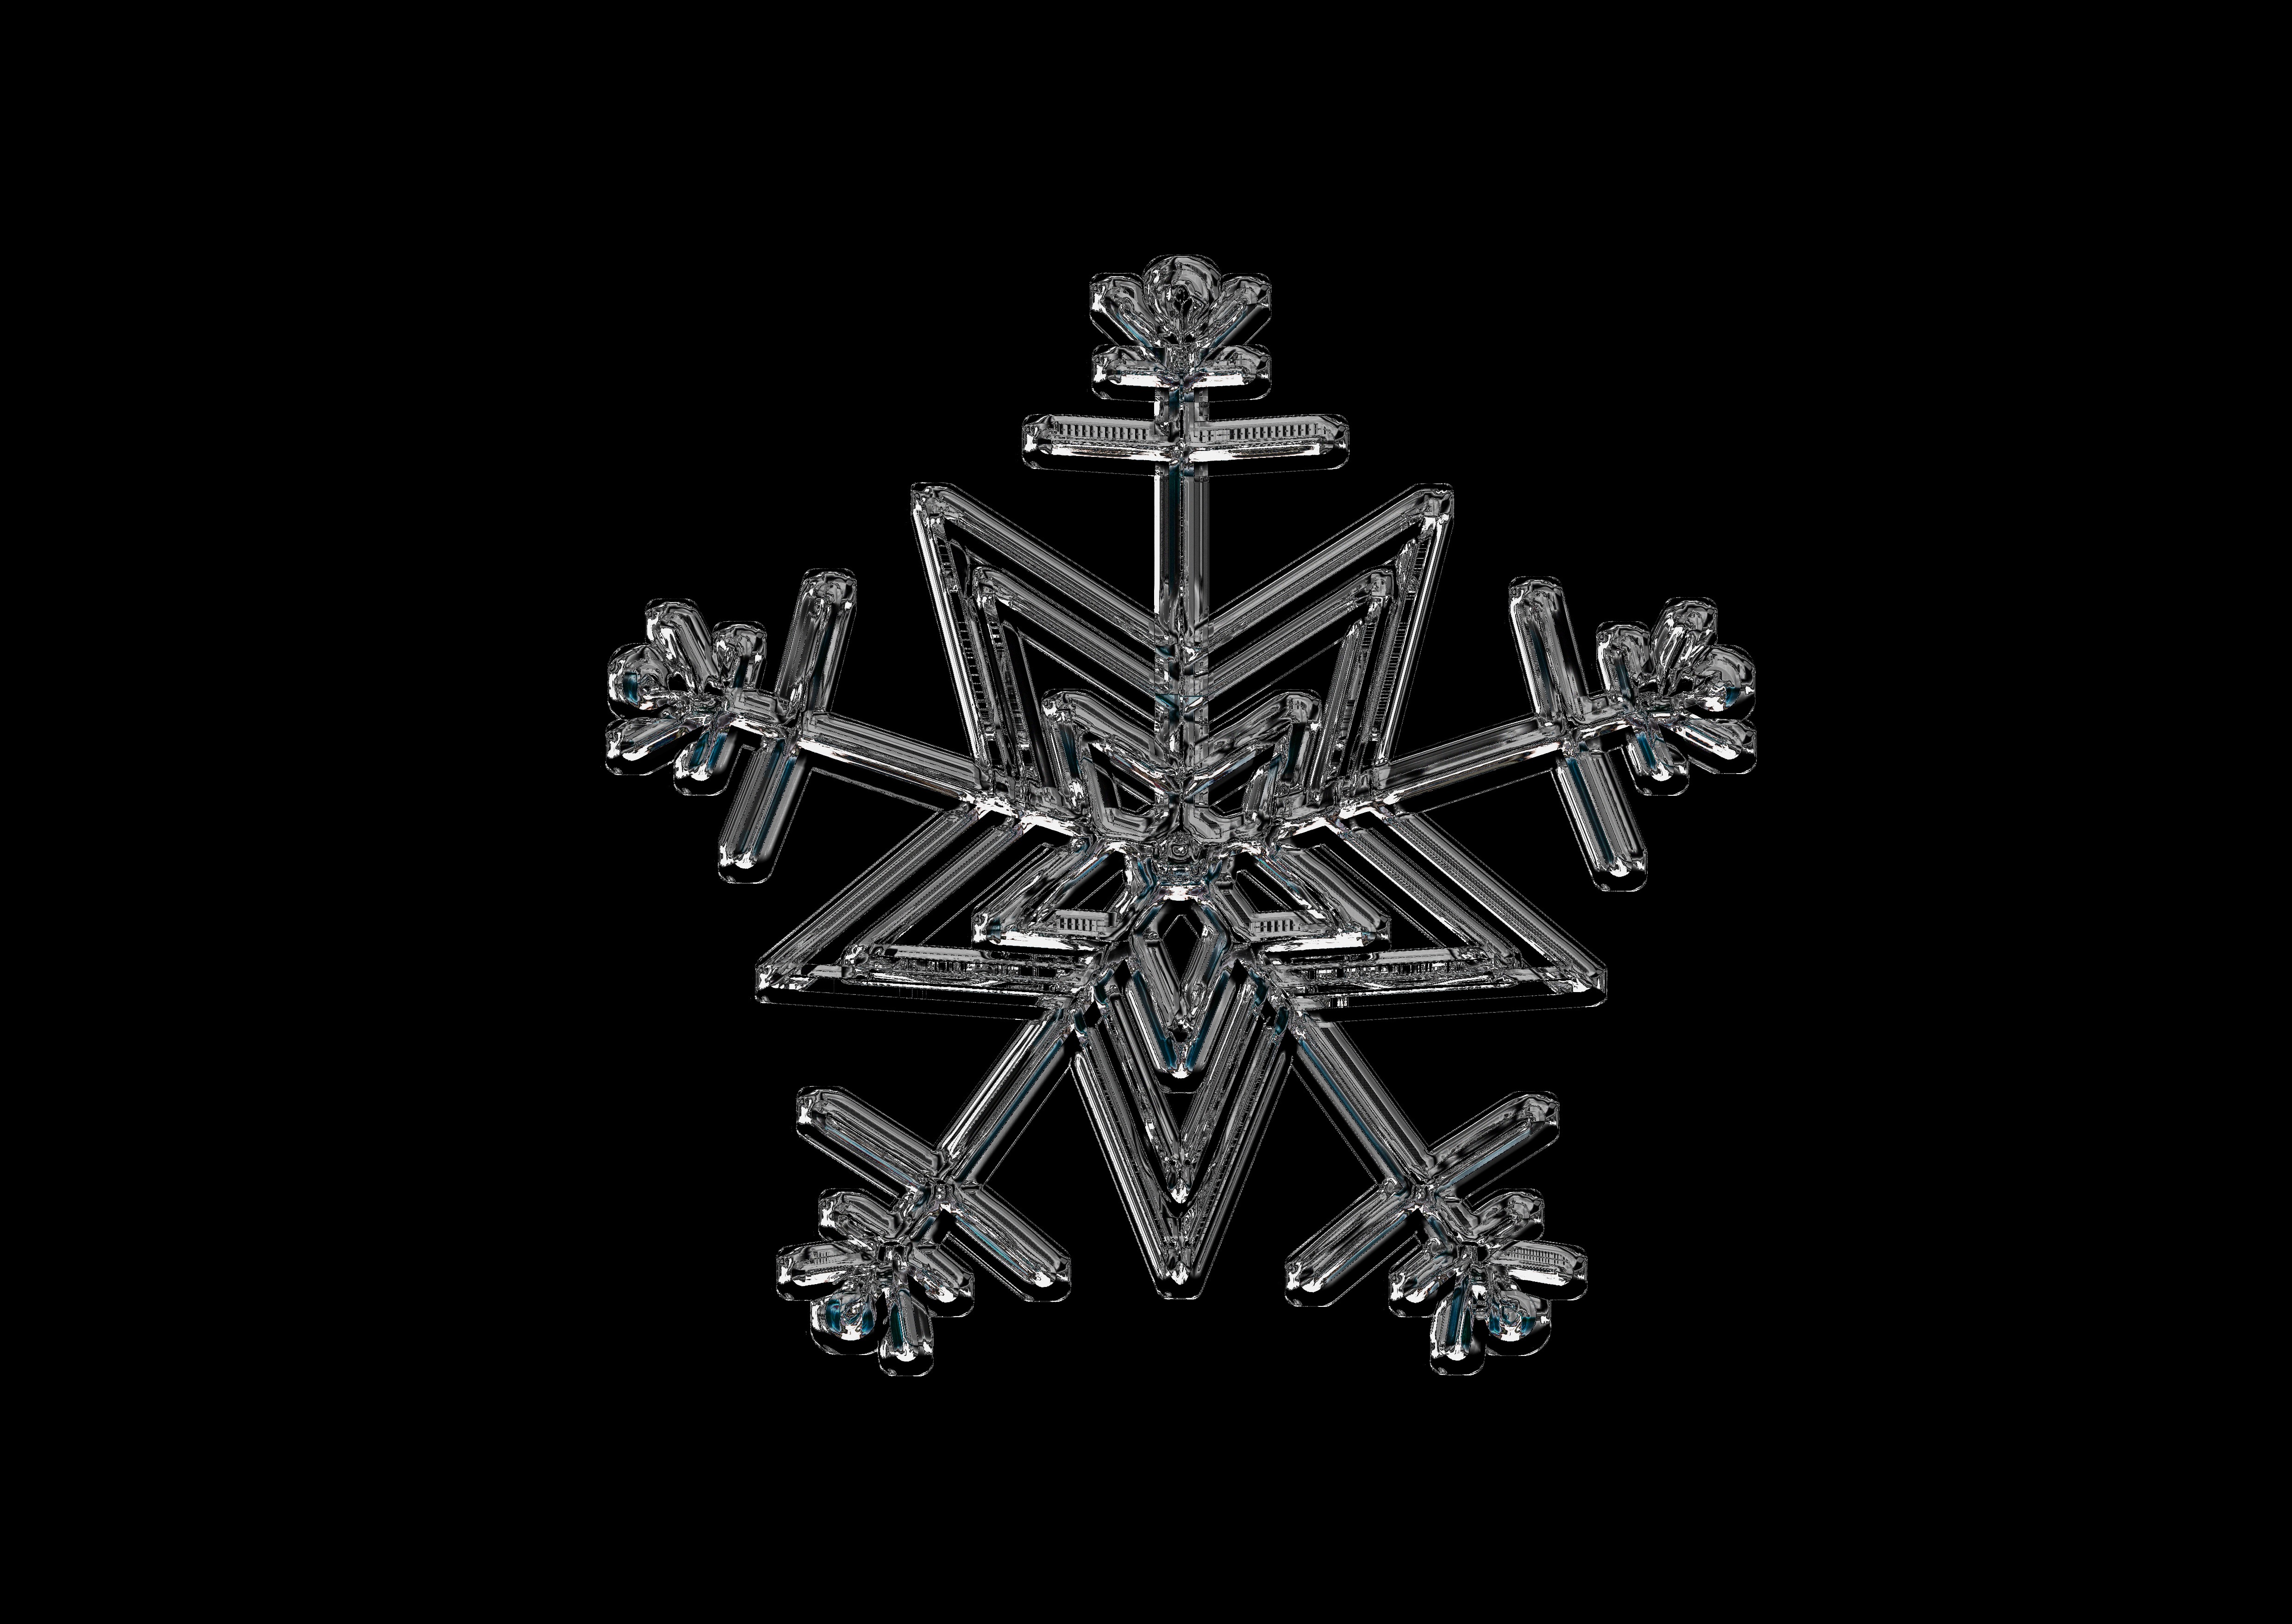
water, snow, cold, winter, light, black and white, star, glass, frost, ice, christmas, lighting, snowflake, snowfall, ice crystal, fabric, jewellery, symmetry, light fixture, grid, chandelier, crystal, diamond, form, crystal formation, fashion accessory, may refer to